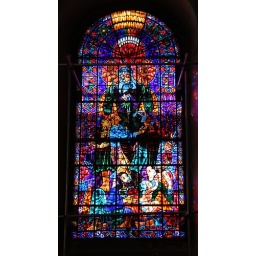
These are the youngest stained glass windows in the church.